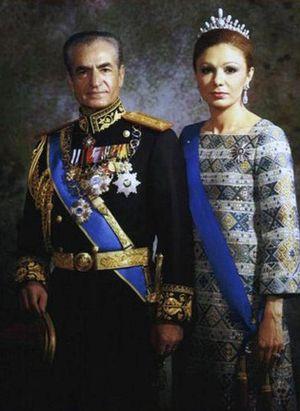
Mohammad Reza Chah Pahlavi ou Muhammad Rizā Shāh Pahlevi dit Aryamehr, né le 26 octobre 1919 à Téhéran et mort le 27 juillet 1980 au Caire, était le second et dernier monarque de la dynastie Pahlavi de la monarchie iranienne. Dernier chah d'Iran, il régne du 16 septembre 1941 au 11 février 1979. Contraint à l'exil le 16 janvier 1979, Mohammad Reza Pahlavi est remplacé par un conseil royal et renversé par la Révolution iranienne, mais n'abdique jamais officiellement. Il succéde à son père, Reza Chah, lorsque ce dernier, jugé trop proche de l'Allemagne nazie, est contraint d'abdiquer en septembre 1941 lors de l'invasion anglo-soviétique de l'Iran. Au lendemain de la Seconde Guerre mondiale, le jeune chah est confronté aux tentatives sécessionnistes dans les provinces du nord-est lors de la crise irano-soviétique et aux rébellions tribales dans le sud du pays. Mohammad Reza Pahlavi se rapproche par la suite des États-Unis et entretient des liens très étroits avec la Maison-Blanche, en particulier avec les présidents Dwight Eisenhower et Richard Nixon.
Farah Pahlavi, née Diba le 14 octobre 1938 à Téhéran, a été la troisième et dernière épouse de Mohammad Reza Pahlavi, chah d'Iran, de 1959 à 1980. D'abord reine, elle est faite impératrice en 1967, titre qu'elle va porter officiellement jusqu'au renversement de la monarchie en 1979.